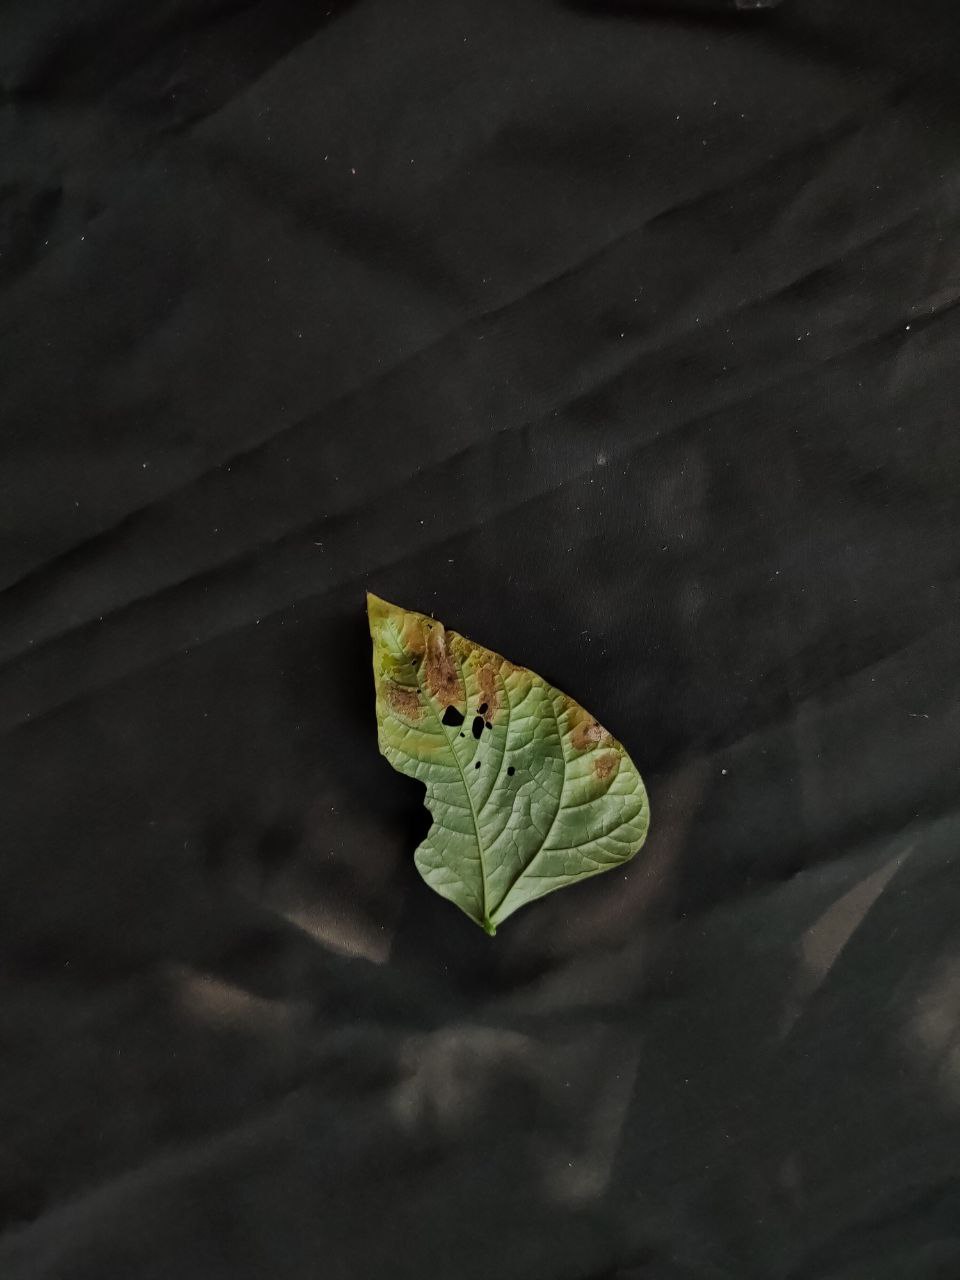
Crop: cowpea
Leaf condition: Bacterial wilt